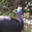
Label: bird